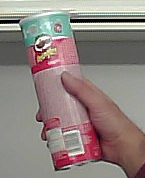
Product: pringles_original